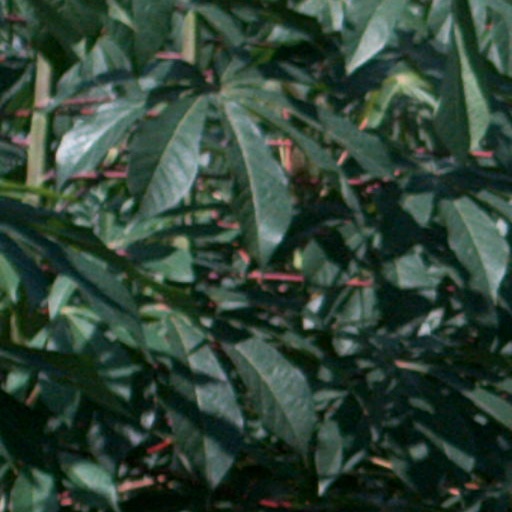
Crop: cassava